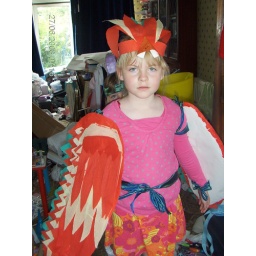
Amy in fancy dress as a bird